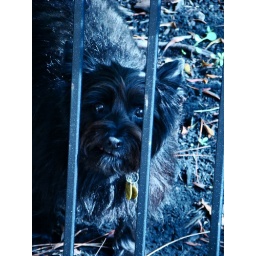
A photo I took at my relatives' house in Spring, Texas, of their neighbors' adorable little dog Ramona.